Glycan nomenclature

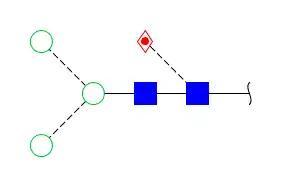

To comply with the SNFG notation and respect the Oxford notation some drawing tools generate hybrid cartoons with the SNFG symbols (monosaccharides) and linkage orientation as set by Oxford.